Letter to My Daughter

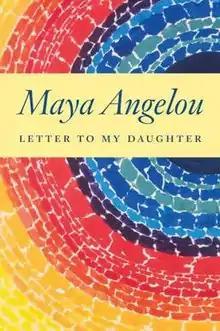
Front cover

Letter to My Daughter (2009) is the third book of essays by African-American writer and poet Maya Angelou. By the time it was published, Angelou had written two other books of essays, several volumes of poetry, and six autobiographies. She was recognized and highly respected as a spokesperson for black people and women, and had become "a major autobiographical voice of the time". Angelou had no daughters herself, but was inspired to write "Letter" as she was going through 20 years of notes and essay ideas, some of which were written for her friend Oprah Winfrey. Angelou wrote the book for the thousands of women who saw her as a mother figure, and to share the wisdom gained throughout her long life.